Troyes

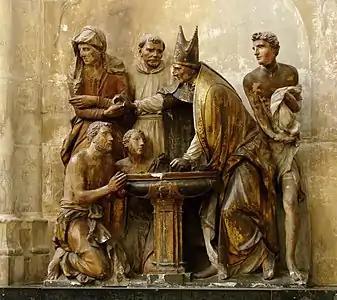
Cathédrale Saint-Pierre-et-Saint-Paul de Troyes (1549)

Troyes is a commune and the capital of the department of Aube in the Grand Est region of northeastern France. It is located on the Seine river about south-east of Paris. Troyes is situated within the Champagne wine region and is near the Orient Forest Regional Natural Park.